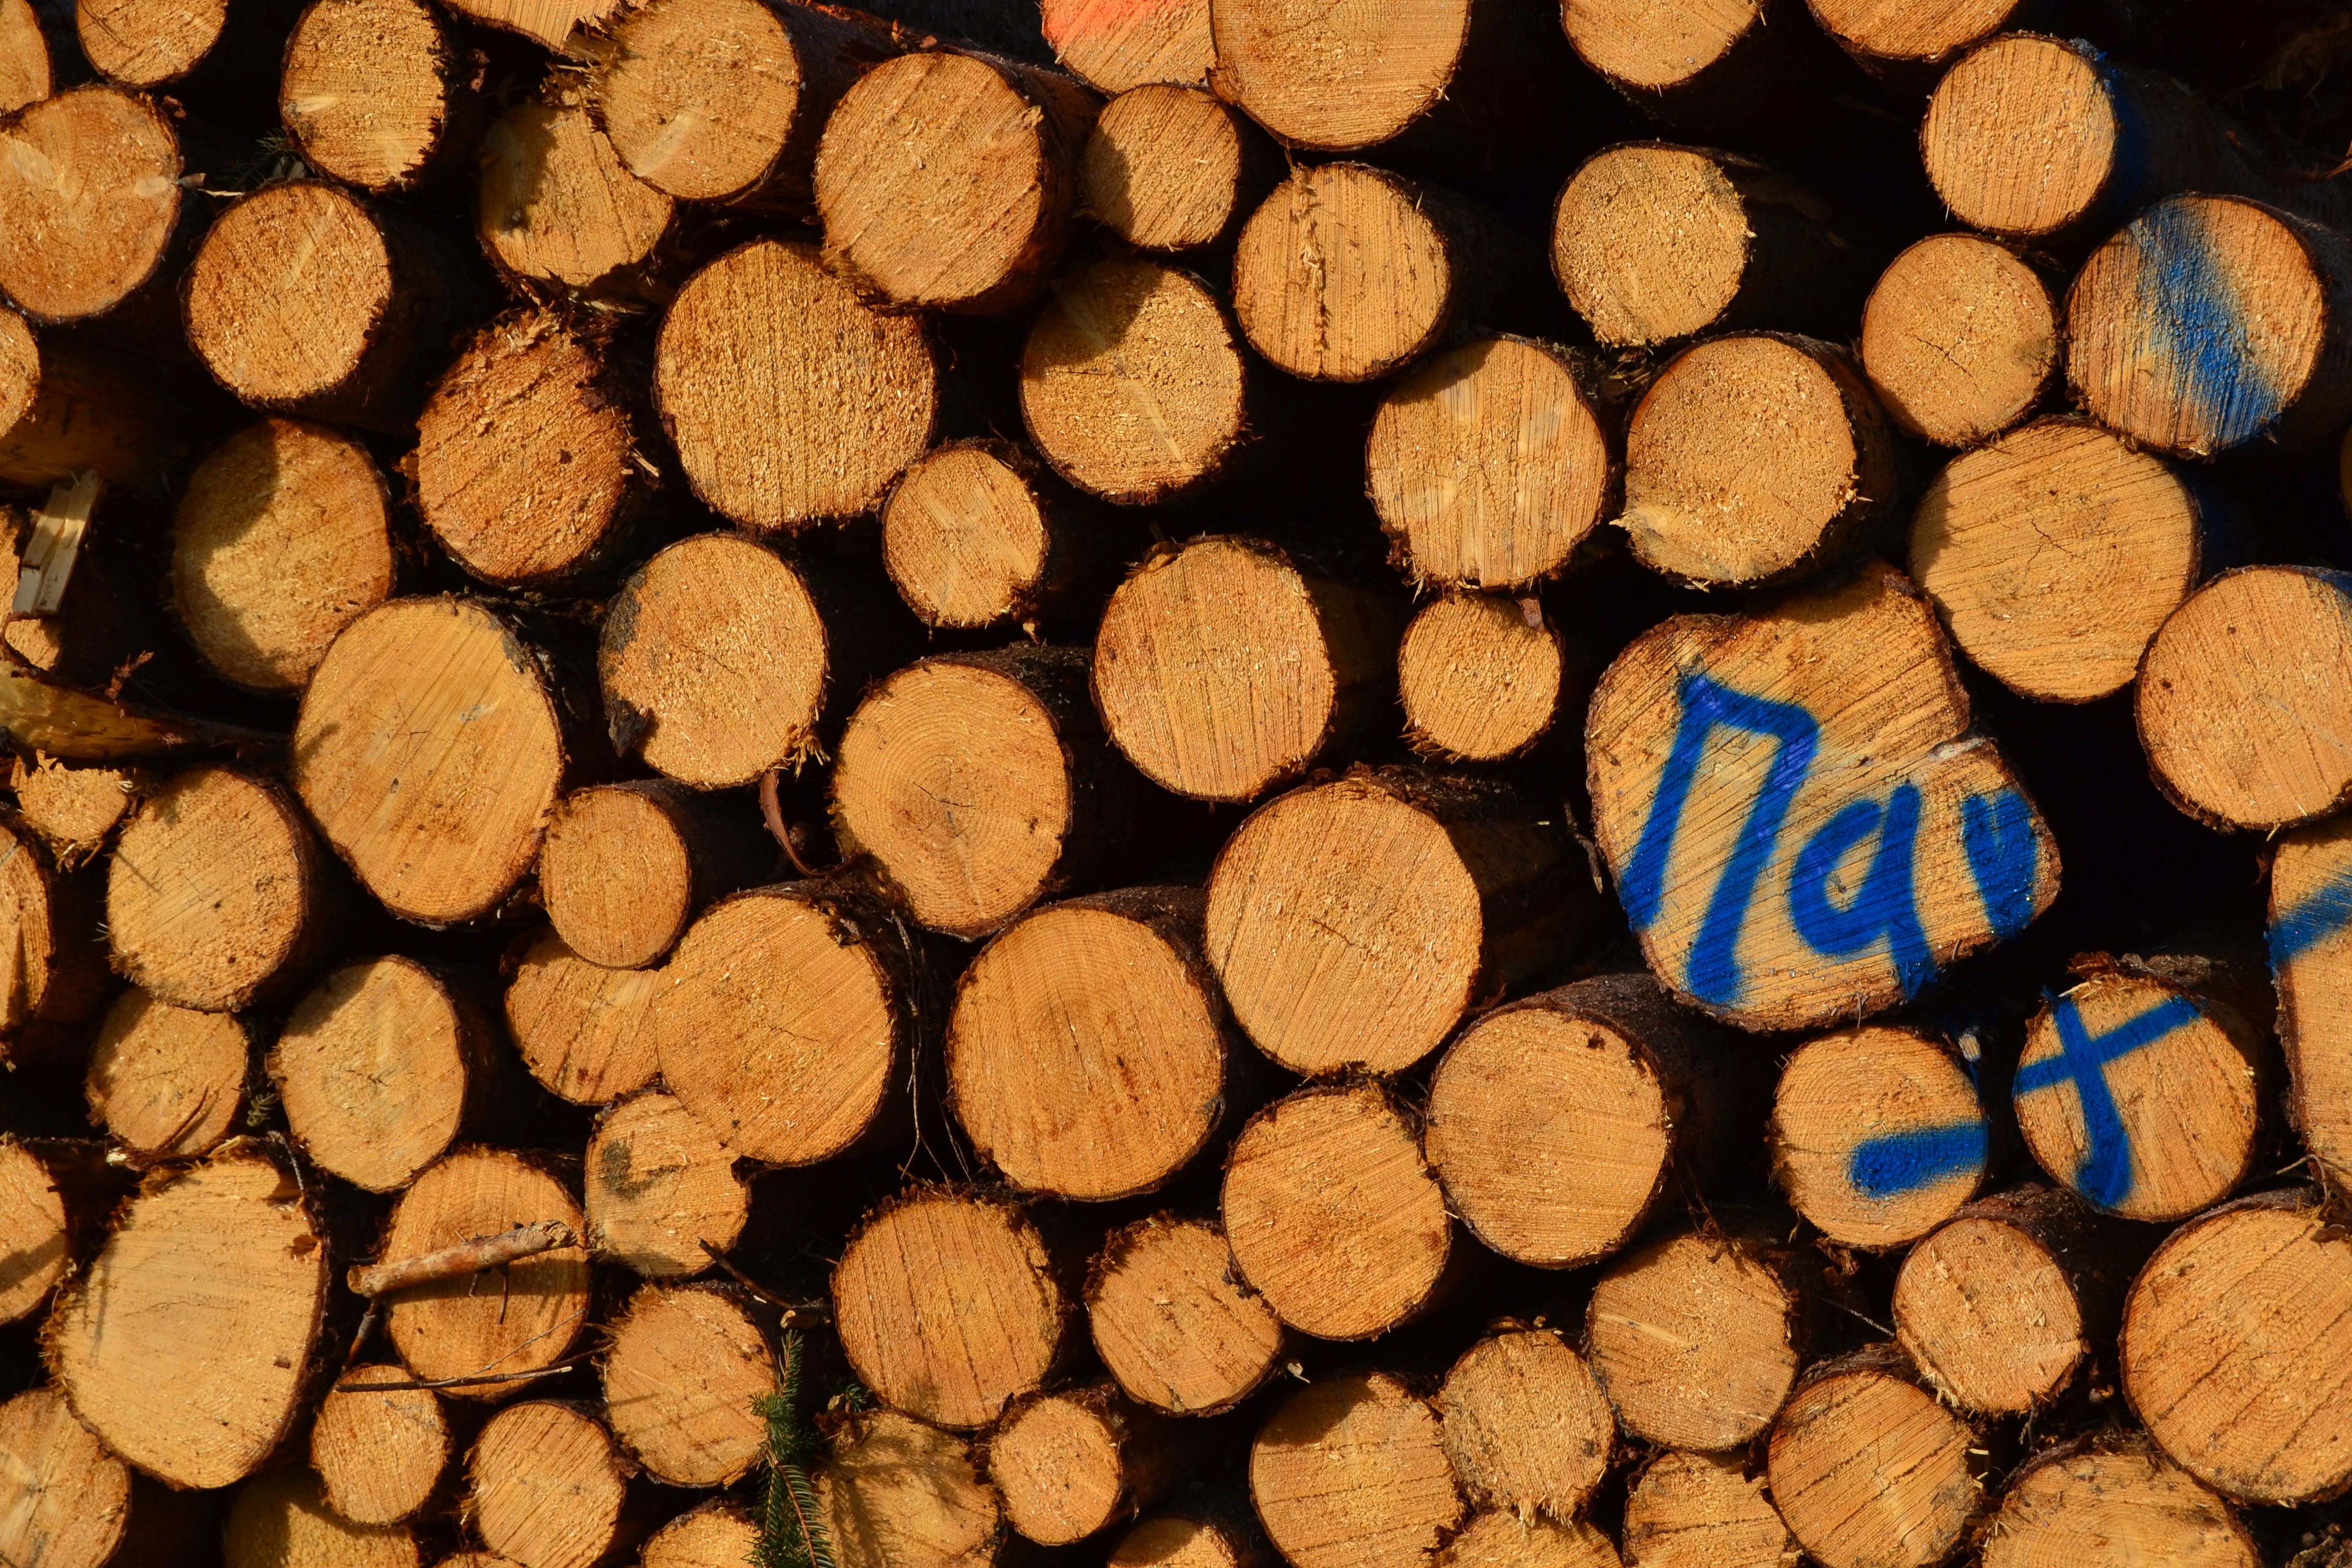
tree, wood, texture, log, pattern, soil, wood stack, circle, saw, cases, make wood